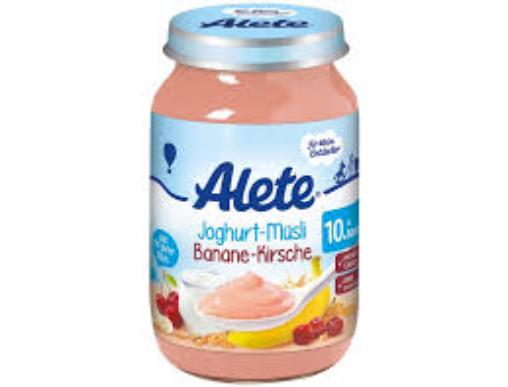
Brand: Alete
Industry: Food